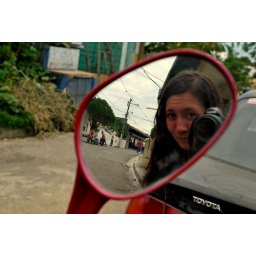
Day Nine.11.Feb.2010This is of the &amp;quot;callejon&amp;quot; or small street my house is on in the mirror of my favorite scooter.